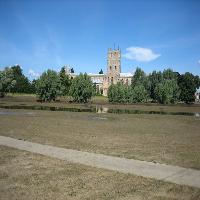
Weather: sun or clear